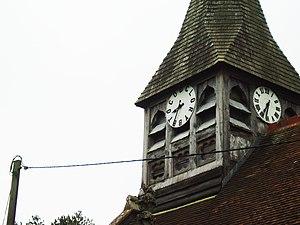
Wootton Rivers est un petit village situé entre Pewsey et Marlborough dans le Wiltshire.